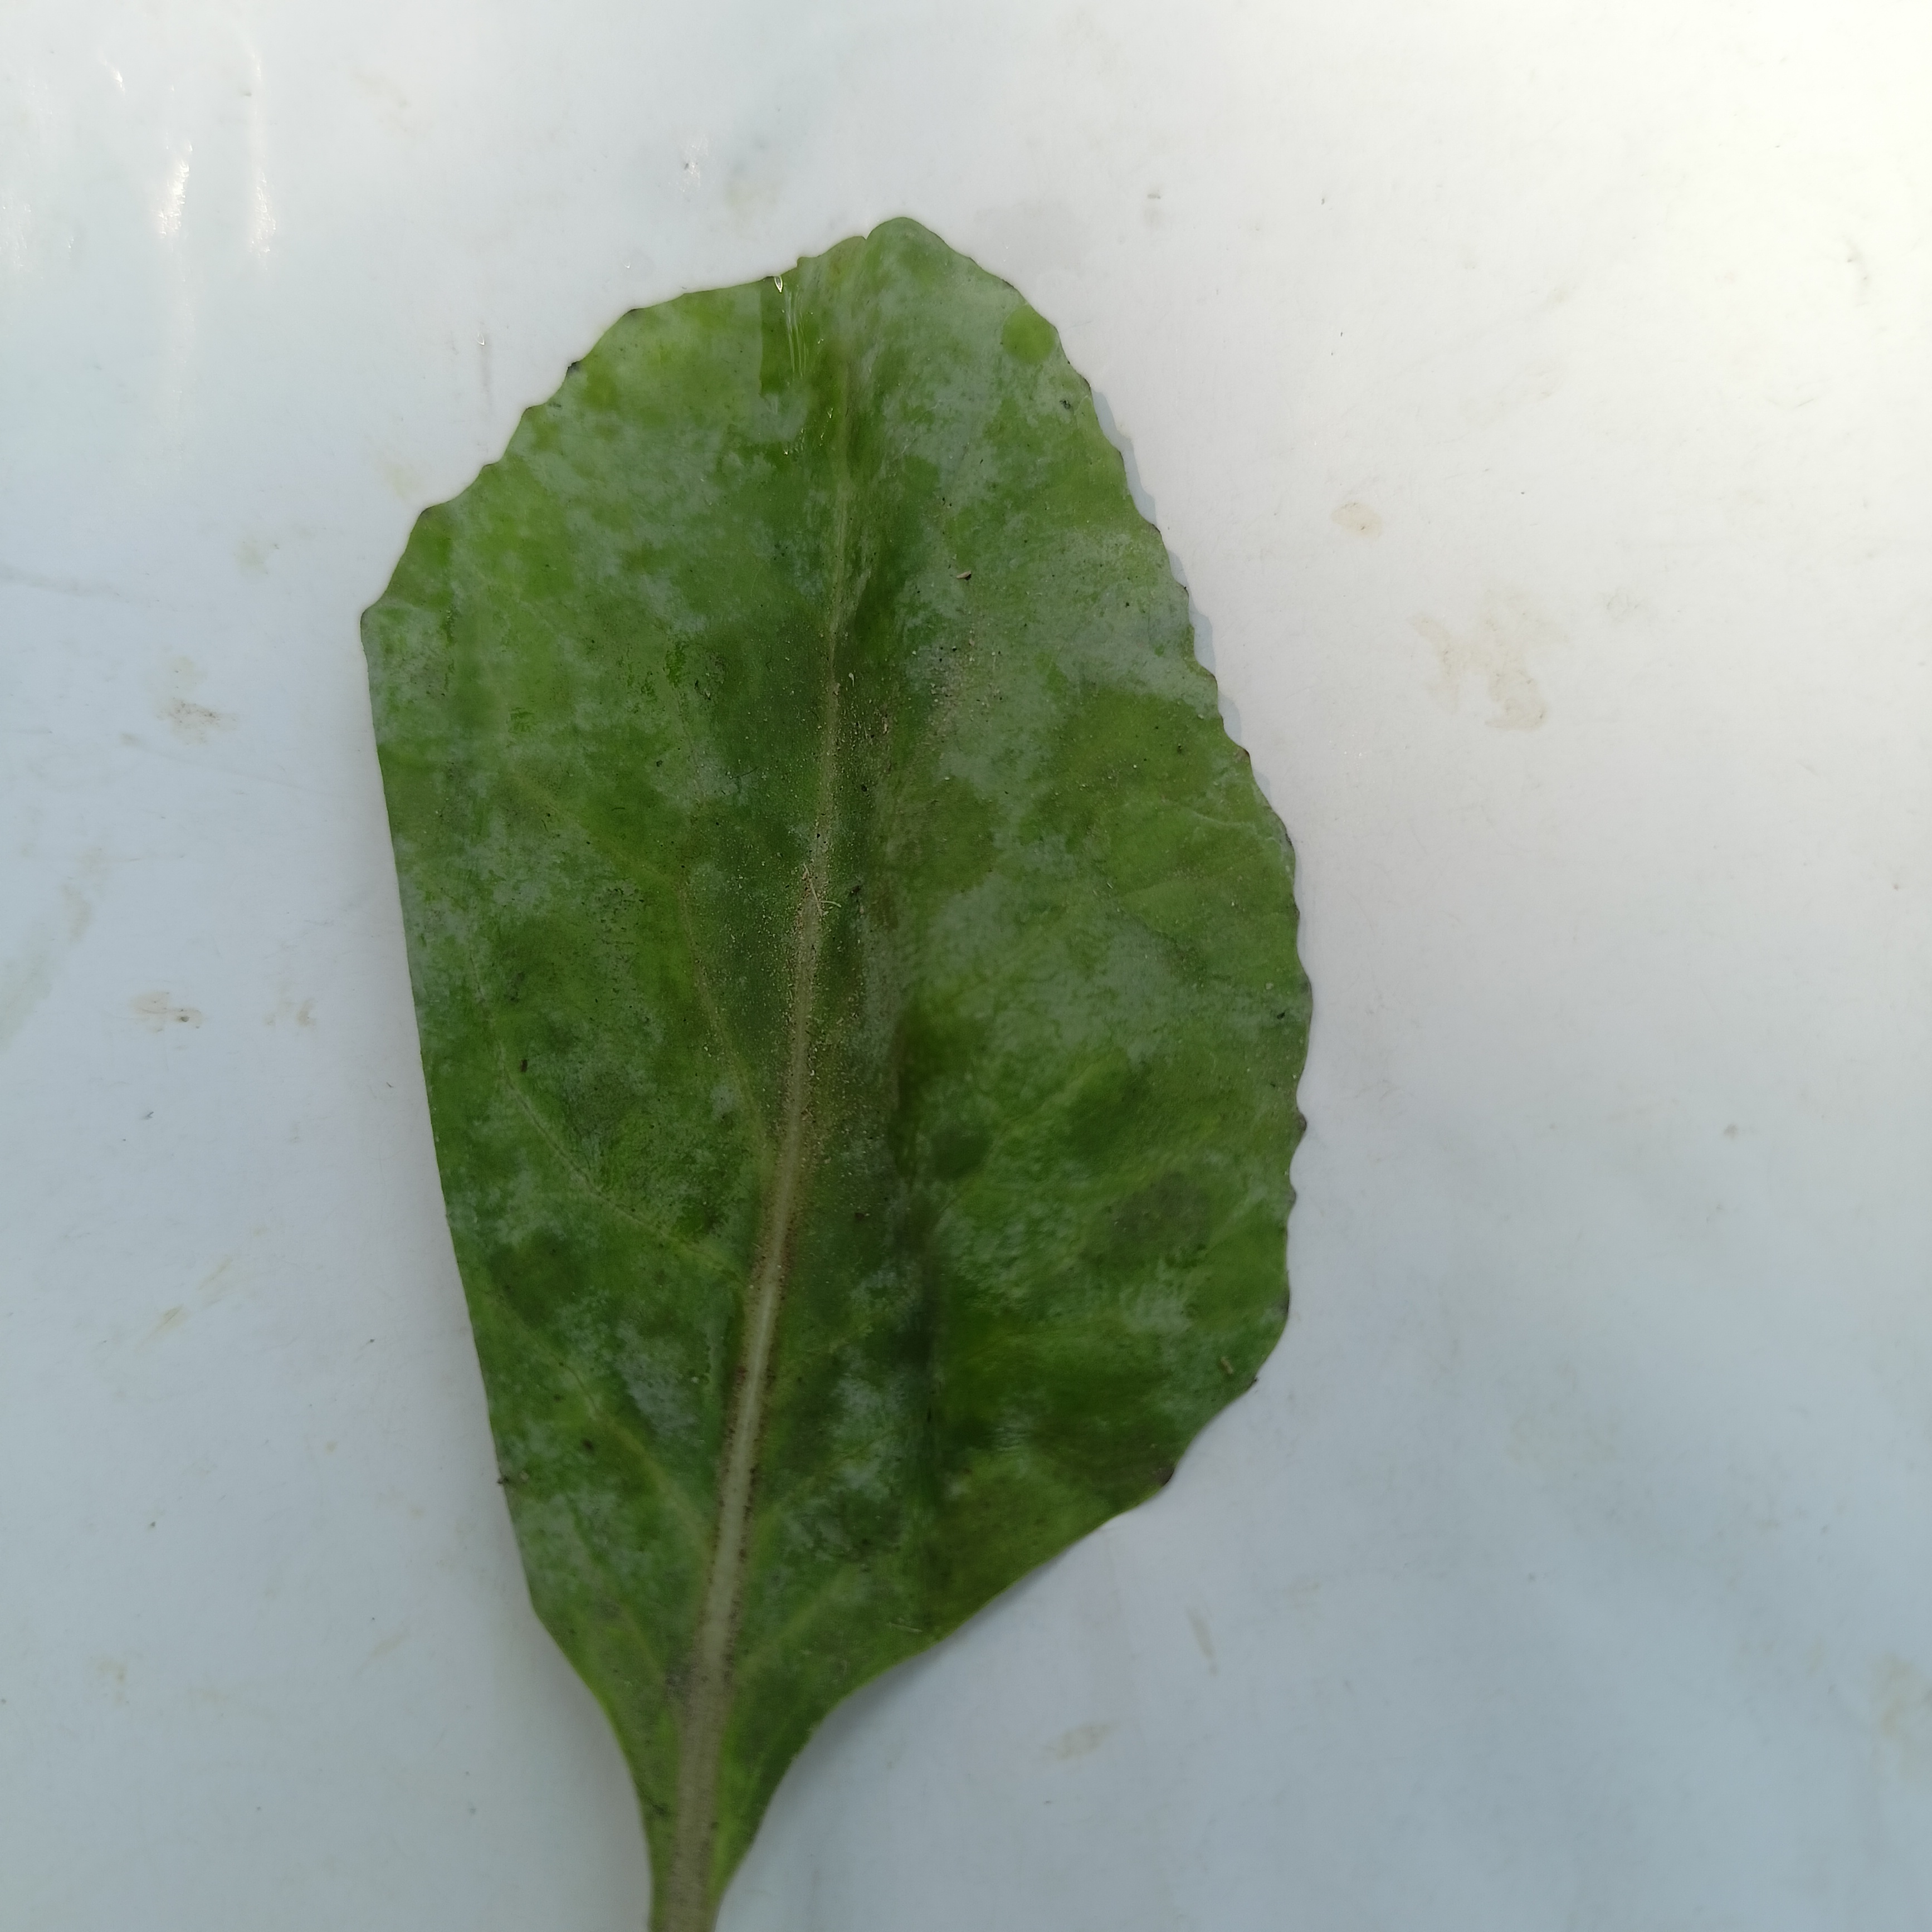
Label: Healthy